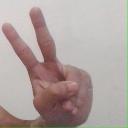
अक्षर: ऐ